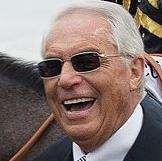
Age: 77